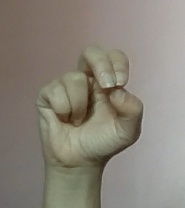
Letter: gaaf